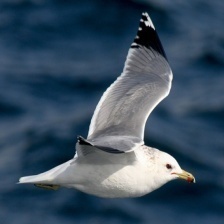
Species: CALIFORNIA GULL
Scientific name: LARUS CALIFORNICUS